Jork

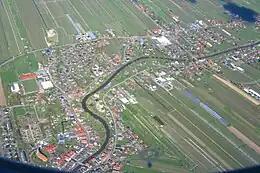
Jork, aerial view

Jork is a municipality in the district of Stade, in Lower Saxony, in northern Germany, situated on the left bank of the Elbe, near Hamburg.